William James Wanless

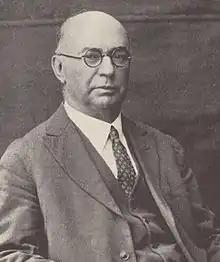
Sir William James Wanless

Sir William James Wanless FACS (May 1, 1865 – March 3, 1933) was a Canadian-born surgeon, humanitarian and Presbyterian missionary who founded a medical mission in Miraj, India in 1894 and led it for nearly 40 years. As part of this mission, Dr. Wanless founded Maharashtra's first missionary medical school in 1897, and helped to establish a leprosy sanatorium as well as a tuberculosis hospital, now known as the Wanless Chest Hospital.